Estrella–Pantaleon Bridge

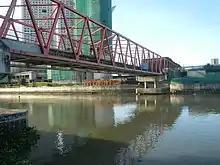
The original two-lane box truss bridge in 2016

Originally announced in 2003 by the Metropolitan Manila Development Authority (MMDA) as one of several bridges to be built by October that year, construction of the bridge would not be realized until several years later, when it was made part of the three-year Bridge Construction and Acceleration Project for Calamity Stricken Areas I (BCAPCSA I) program funded by Austria to help the Philippines build nineteen weather-resistant bridges, building on a similar program executed by the Austrian and Philippine governments between 2001 and 2005. The bridge was a two-lane box truss bridge. Austrian firm Waagner-Biro provided the modular steel components for the bridge, while actual construction work was performed by the Department of Public Works and Highways (DPWH).